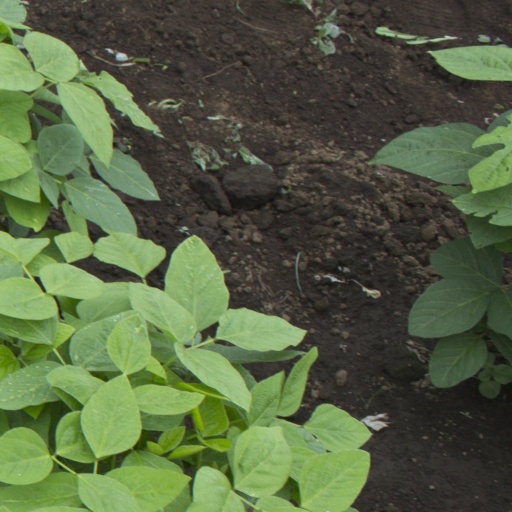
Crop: soybean